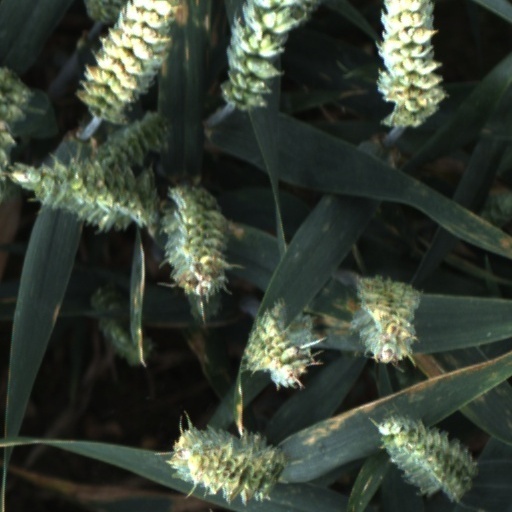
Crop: wheat